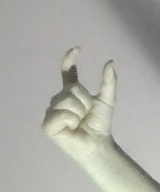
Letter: nun